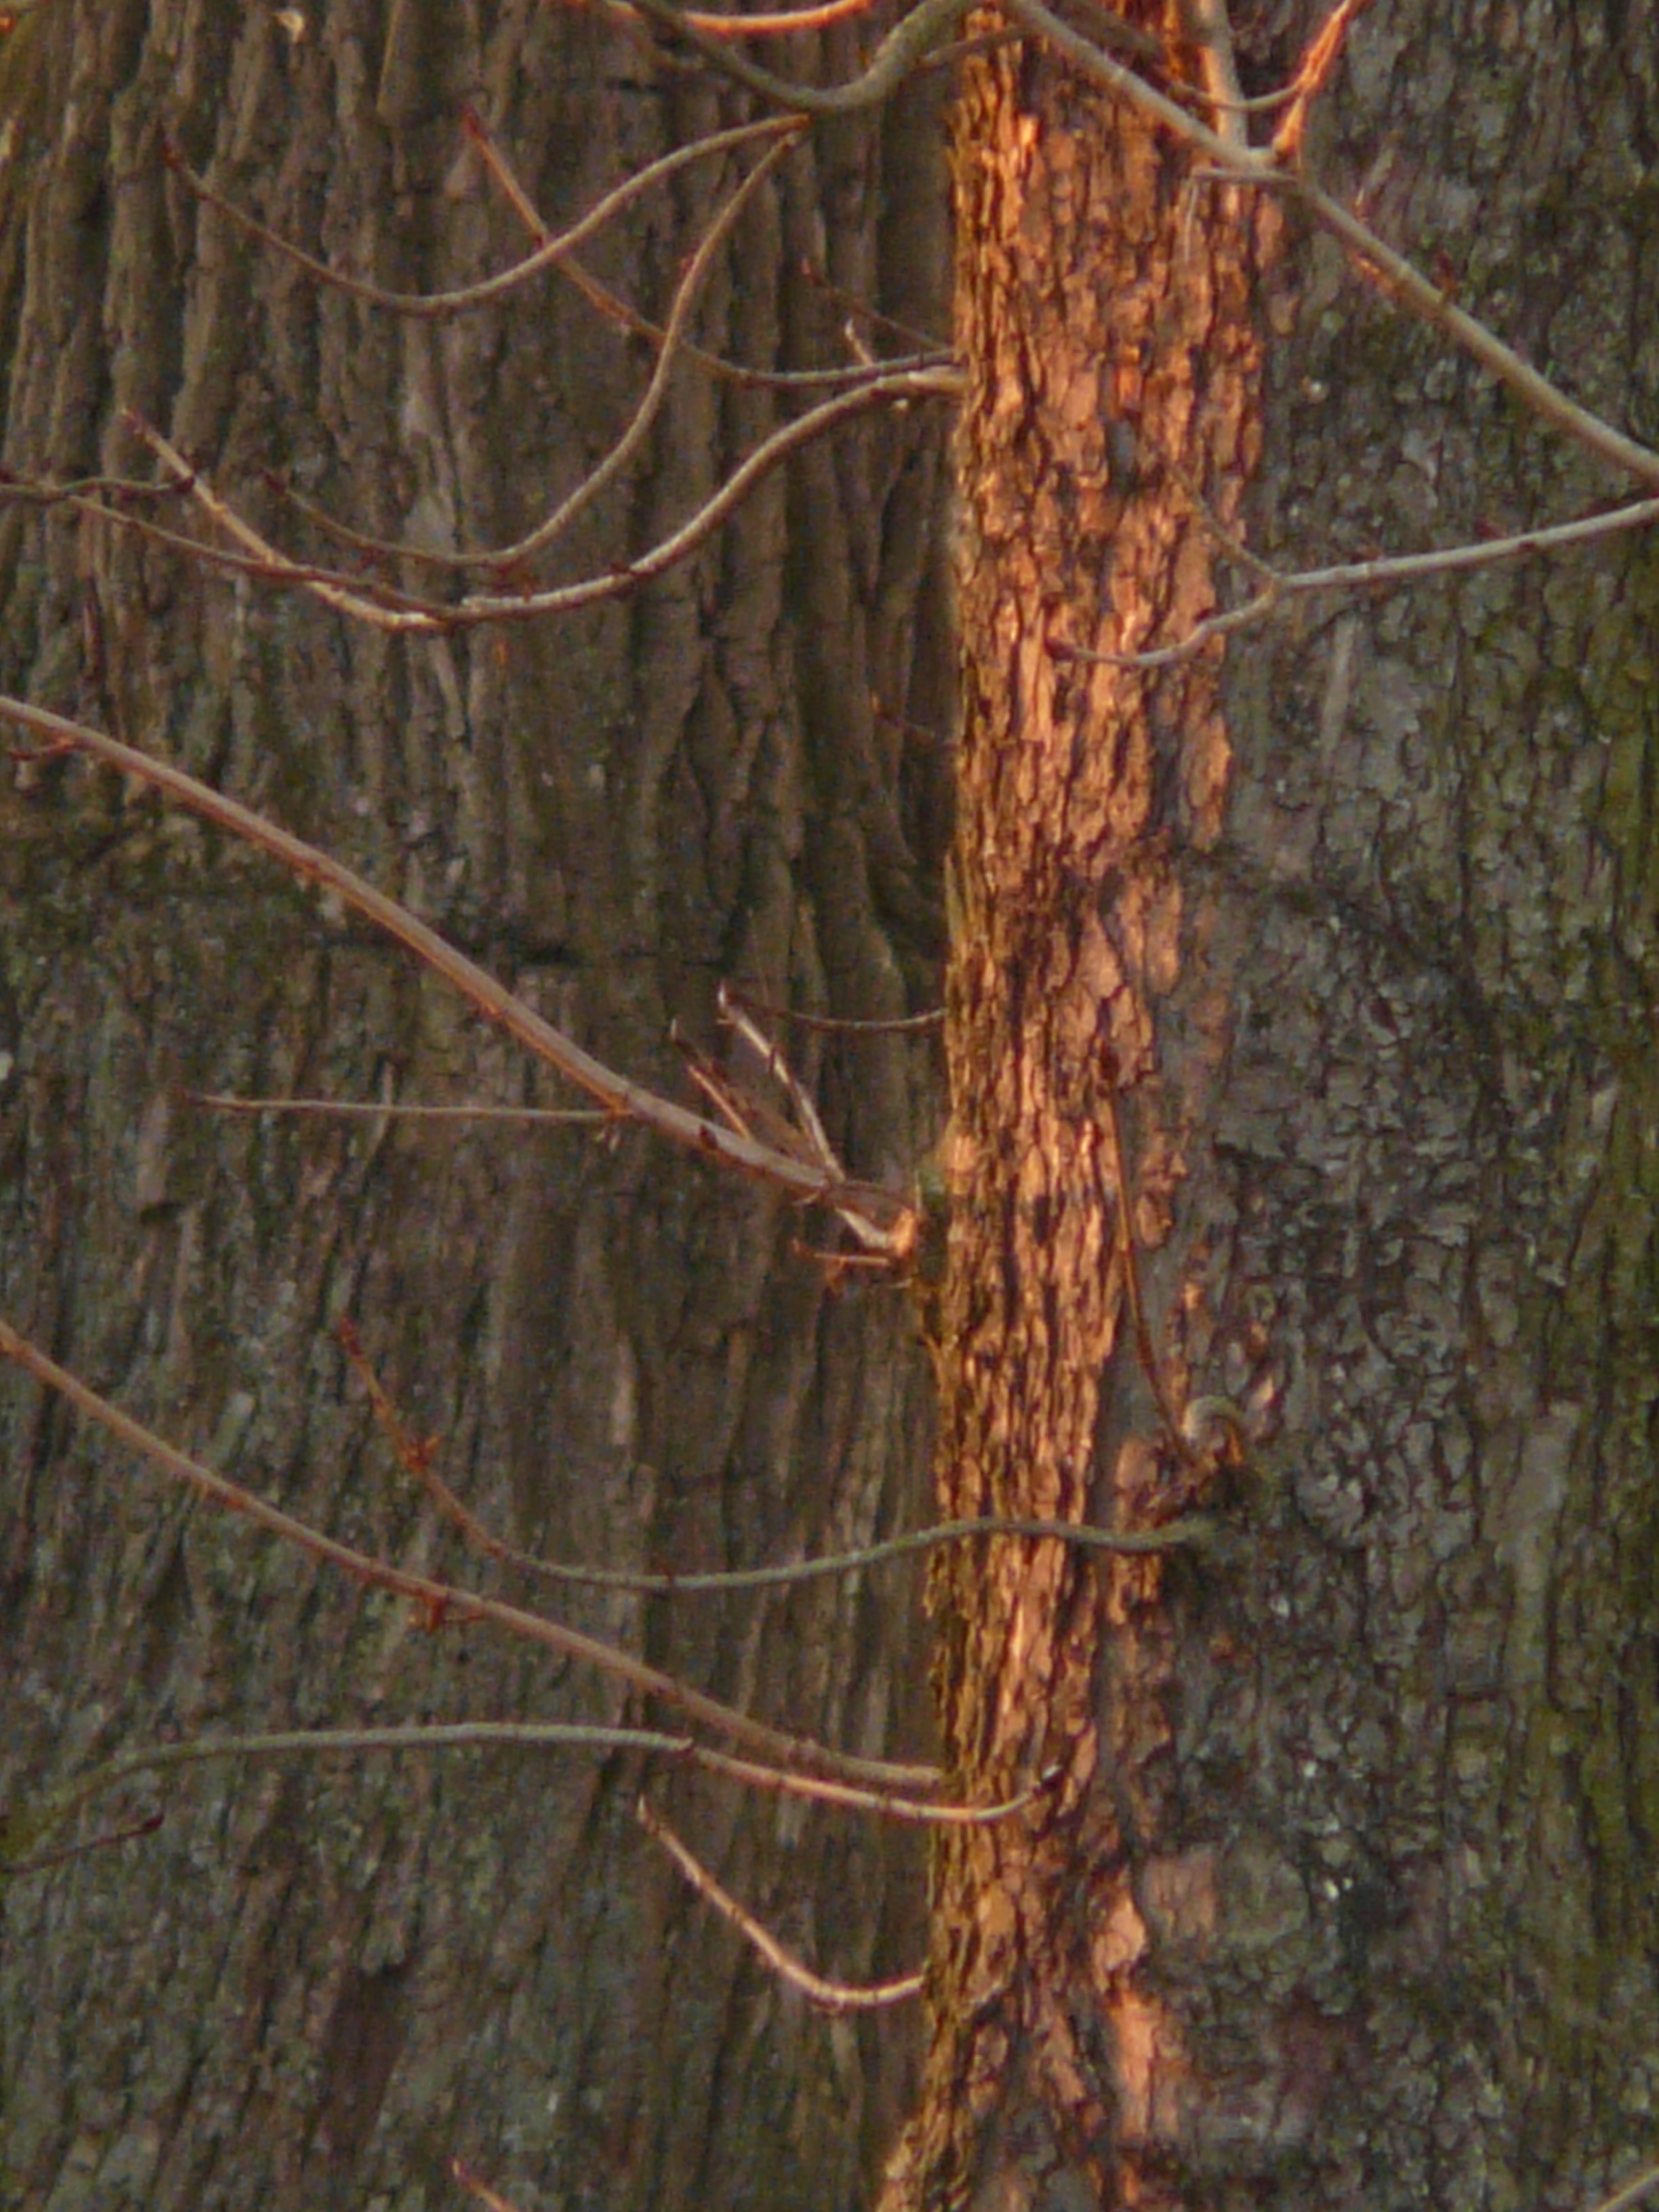
tree, forest, branch, light, plant, wood, sunshine, leaf, trunk, bark, wildlife, log, red, fauna, spotlight, twig, aesthetic, spruce, woodland, habitat, larch, reddish, plant stem, woody plant